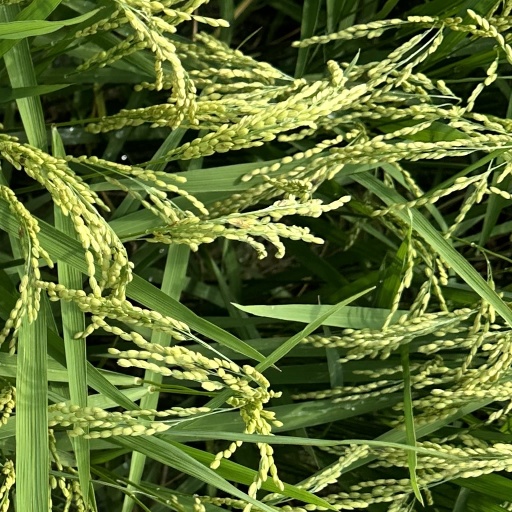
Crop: rice